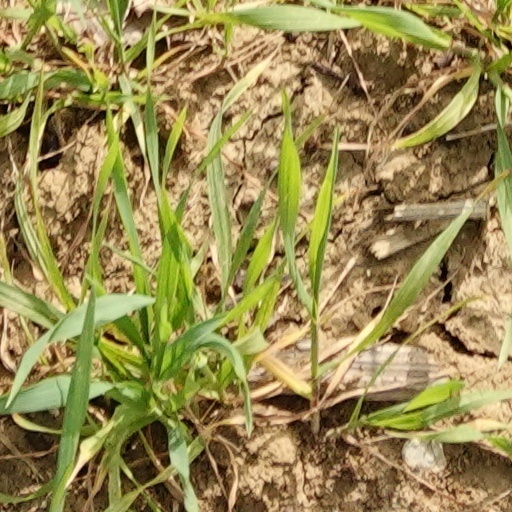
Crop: wheat